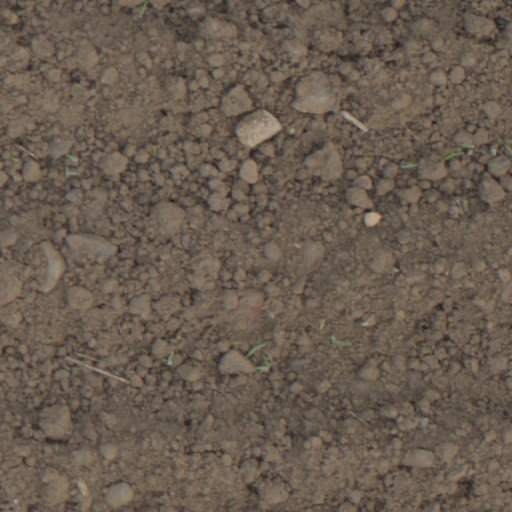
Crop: wheat